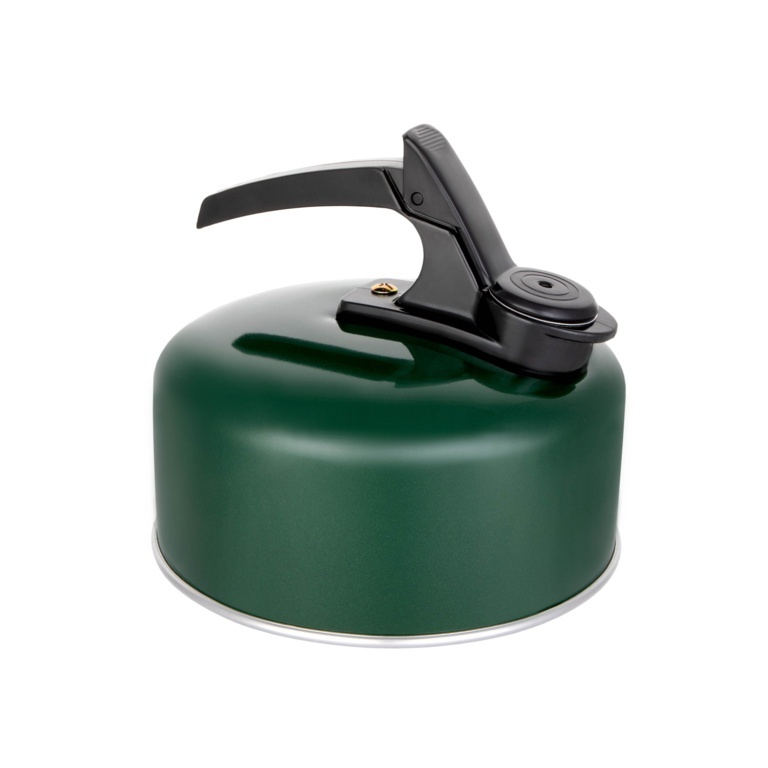
Pendeford Whistling Kettle 2L Green
2-Litre Capacity: Boil enough water for tea, coffee, or cooking with this practical stovetop kettle. Perfect for small households, camping trips, or travel use.|Aluminium Build: Crafted from premium Aluminium for durability and resistance to rust, ensuring long-lasting performance.|Stylish Green Finish: Add a pop of colour to your kitchen or campsite with this vibrant green kettle that complements any decor|Convenient Whistling Feature: The built-in whistle alerts you when water is boiled, so you never forget it on the stove.|Ergonomic Handle: Designed with comfort in mind, the soft-touch handle ensures a secure grip while staying cool to the touch.|Versatile Stovetop Compatibility: Suitable for use on gas, electric, and ceramic stovetops, making it a versatile addition to your cookware.|Portable and Lightweight: Ideal for camping or travel, this kettle is easy to carry and compact for storage.
Brand: Pendeford
Category: Home & Garden > Kitchen & Dining > Cookware & Bakeware > Cookware > Stovetop Kettles